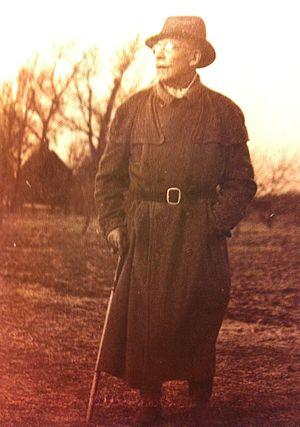
Carl Ola Jonas Akesson, né à Malmö le 6 septembre 1879 et mort à Bjärred le 22 juin 1970, est un peintre suédois.